Haras National d'Hennebont

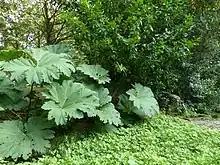
Specimen of "Gunnera manicata" in the stud farm grounds, near the lion's head fountain.

The entire site is planted with rare species, including some old specimens, such as a lime tree over 200 years old. The 23-hectare park, partially classified as a "protected wooded area", also contains rose bushes in the main courtyard, Monterey pines, whitebeam, "Gunnera manicata", ash trees, purple beech and a cedar of Lebanon. Camellias bloom periodically. A fountain sculpted in the shape of a lion's mouth provides water all year round.